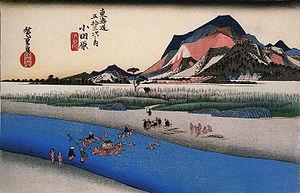
Les 53 Stations du Tōkaidō étaient des étapes de repos le long du Tōkaidō, une route côtière allant de Nihonbashi dans Edo à Sanjō Ōhashi dans Kyoto.